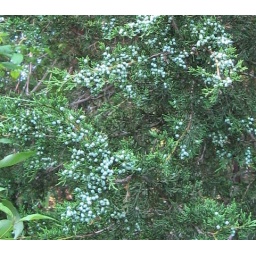
Juniperus virginiana - These pale blue berries were on a Juniper tree in Carmel,NY. 6-17-08